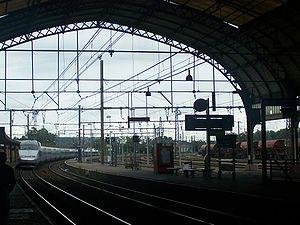
La gare de Montauban-Ville-Bourbon, également appelée simplement gare de Montauban, est une gare ferroviaire française des lignes de Bordeaux-Saint-Jean à Sète-Ville, des Aubrais - Orléans à Montauban-Ville-Bourbon, de Lexos à Montauban-Ville-Bourbon et de Montauban-Ville-Bourbon à La Crémade. Elle est située sur le territoire de la commune de Montauban, dans le département de Tarn-et-Garonne, en région Occitanie.